House of Medici

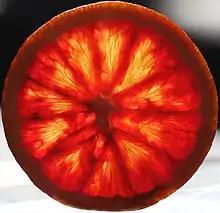
Here seen sliced in half, an art historian suggests that whole blood oranges could be the imagery in the Medici coats of arms.

After Lorenzo's death the puritanical Dominican friar Girolamo Savonarola rose to prominence, warning Florentines against excessive luxury. Under Savonarola's fanatical leadership many great works were "voluntarily" destroyed in the Bonfire of the Vanities (February 7, 1497). The following year, on 23 May 1498, Savonarola and two young supporters were burned at the stake in the Piazza della Signoria, the same location as his bonfire. In addition to commissions for art and architecture, the Medici were prolific collectors and today their acquisitions form the core of the Uffizi museum in Florence. In architecture, the Medici were responsible for some notable features of Florence, including the Uffizi Gallery, the Boboli Gardens, the Belvedere, the Medici Chapel and the Palazzo Medici.